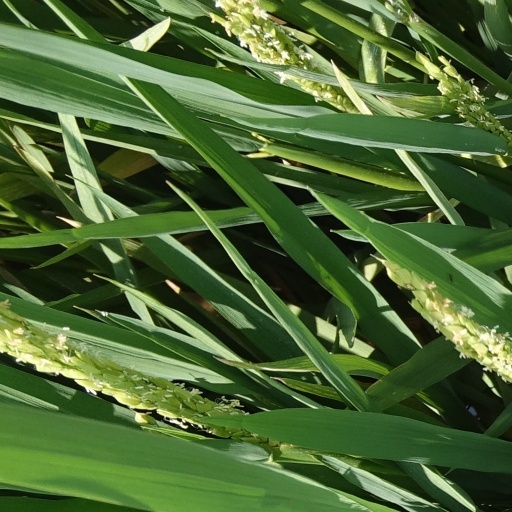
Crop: rice